Angelo Portelli

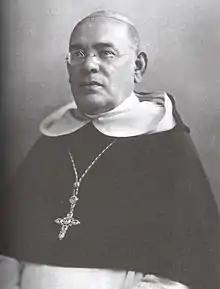

Angelo Portelli, O.P. was born Francis Saviour Portelli on 24 April 1852, to Francis and Mary Vella in Valletta. He entered the Dominican Order in the Dominican Church in Rabat on 3 February 1868, receiving the religious name Angelo. Fra Angelo lived in the Convent of Our Lady of the Grotto in Rabat. After he finished his novitiate year he professed on 3 February 1869. He finished all his studies in philosophy and theology at the Dominican College, Saint Thomas Aquinas in Rabat; in the year 1874 he was ordained priest and, two years following, he took the title of Lecturer of Theology.